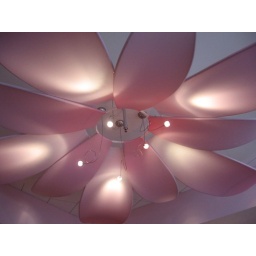
Pink flower light above our table